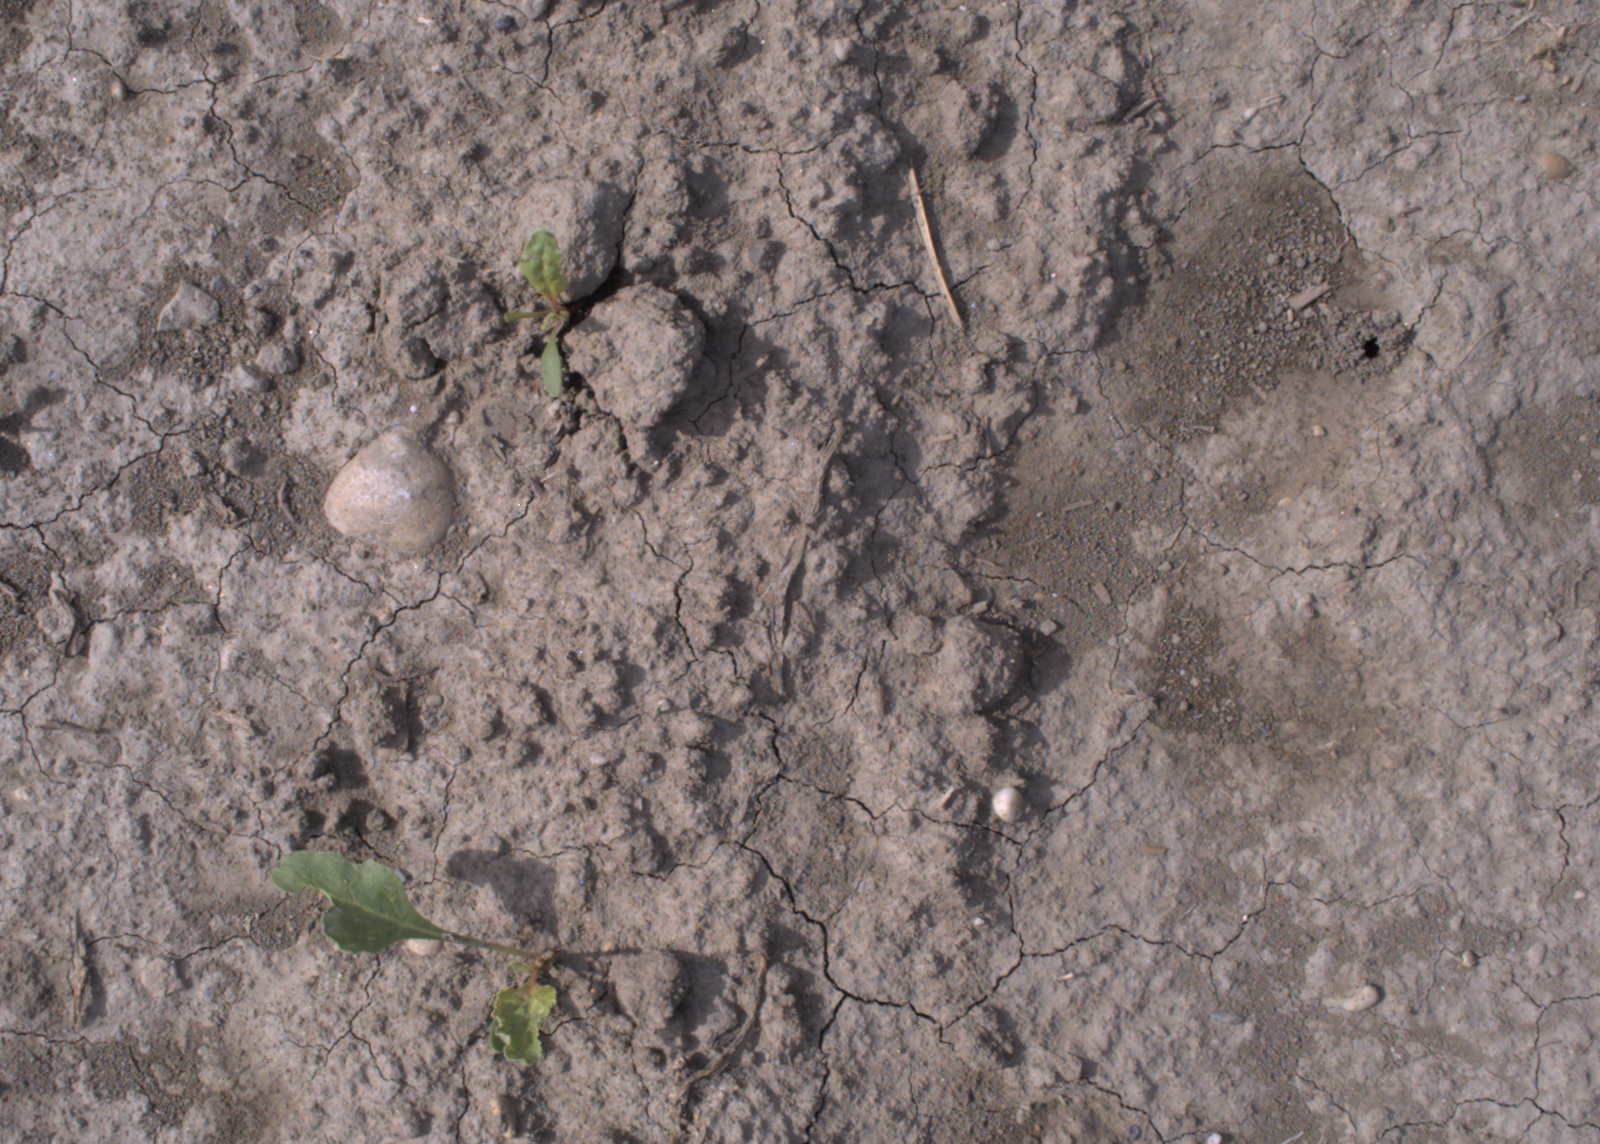
Capture date: 24.08.2020 10:13:32
Weather: mixed
Wind: medium
Seeding date: 21.07.2020
Plant canopy height (mm): 910